Montpellier tramway

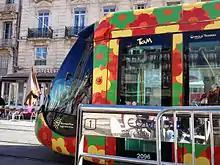
Orange with flowers livery on Line 2.

Line 2 opened for service on 16 December 2006. It is the longest tram line in France, with a length of 17.5 km and with 28 stations. The line is coloured orange. The Victoire 2 station opened 16 April 2007, being the 33rd station on the line. The line travels between Jacou in the northeast and Saint-Jean-de-Védas in the southwest, via Castelnau-le-Lez (on the boundary with Le Crès) and the centre of Montpellier. Line 2 was built at a cost of €450 million. In April 2007, with the opening of Lines 3 and Line 4, Line 2 was diverted to run from Corum to the SNCF station at Saint-Roch through Comédie.